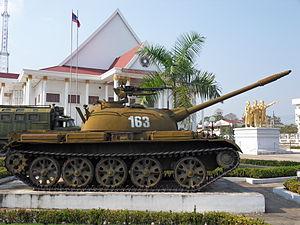
Char de combat de fabrication chinoise (Type 62) exposé à Vientiane (Laos). Probablement fourni par le Viêt Nam. Utilisé en 1971-1973.
Cet article présente un résumé de l'histoire du Laos, un pays enclavé d'Asie du Sud-Est, entouré par le Myanmar, la Thaïlande, le Cambodge, le Viêt Nam et la République populaire de Chine.
Le T-54 est un char moyen conçu par l'Union soviétique au lendemain de la Seconde Guerre mondiale et fabriqué jusqu'en 1959. Tirant les leçons de la Grande Guerre patriotique, le T-54 constituait à l'époque un remarquable équilibre entre la puissance de feu, la protection et la mobilité. Il fut produit abondamment dans de nombreux pays et connut une multitude de dérivés.